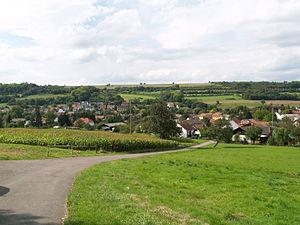
Ihn est un quartier de la commune de Vaudrevange en Sarre.